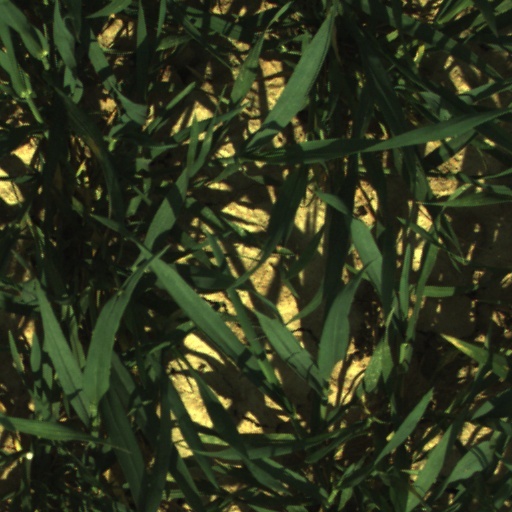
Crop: wheat